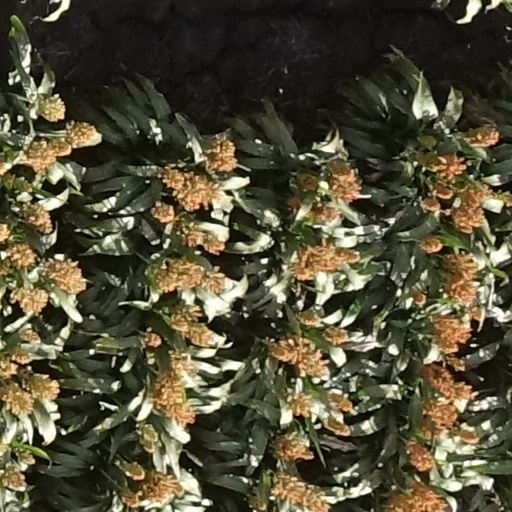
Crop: sorghum